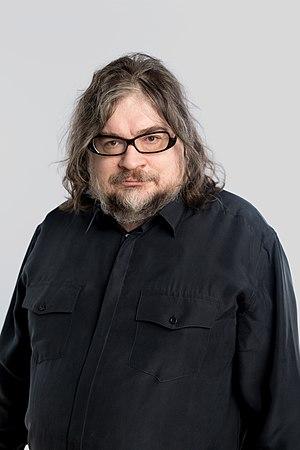
Anatoli Osmolovski, né le 1ᵉʳ juillet 1969 à Moscou, est un artiste visuel, performeur, théoricien, éditeur et enseignant russe.